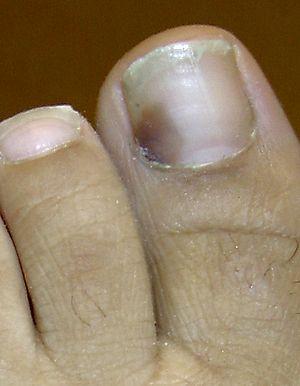
Un hématome sous-unguéal est un hématome qui se situe sous un ongle. Il arrive après un traumatisme reçu sur l'ongle, provoquant une vive douleur. Un cas commun est le coup de marteau sur les doigts.